New Zealand fairy tern

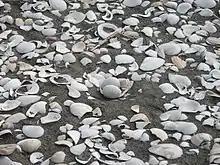
Fairy tern eggs in nest, Pakiri, near Warkworth, January 2009

The Te Arai North Ltd owned Tara Iti Golf Club was built near the fairy terns' nesting area. The bird is further threatened by a proposed residential subdivision at Te Arai, next to one of its prime breeding sites. As part of its Treaty settlement, Te Uri o Hau purchased land in the Mangawhai Forest, and signed a co-governance agreement with developer Te Arai North. Two thousand homes were originally proposed for the development, however after opposition from The Te Arai Beach Preservation Society, Fairy Tern Charitable Trust, and others, this was scaled back to 46 homes and a 196-hectare public park. Disagreement stems from the damming of the Te Arai Stream, interfering with the life cycle of fish said to be key to the diet of fairy-terns.